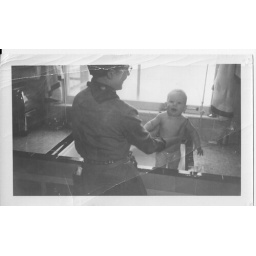
nothin' like a bath in the kitchen sink.